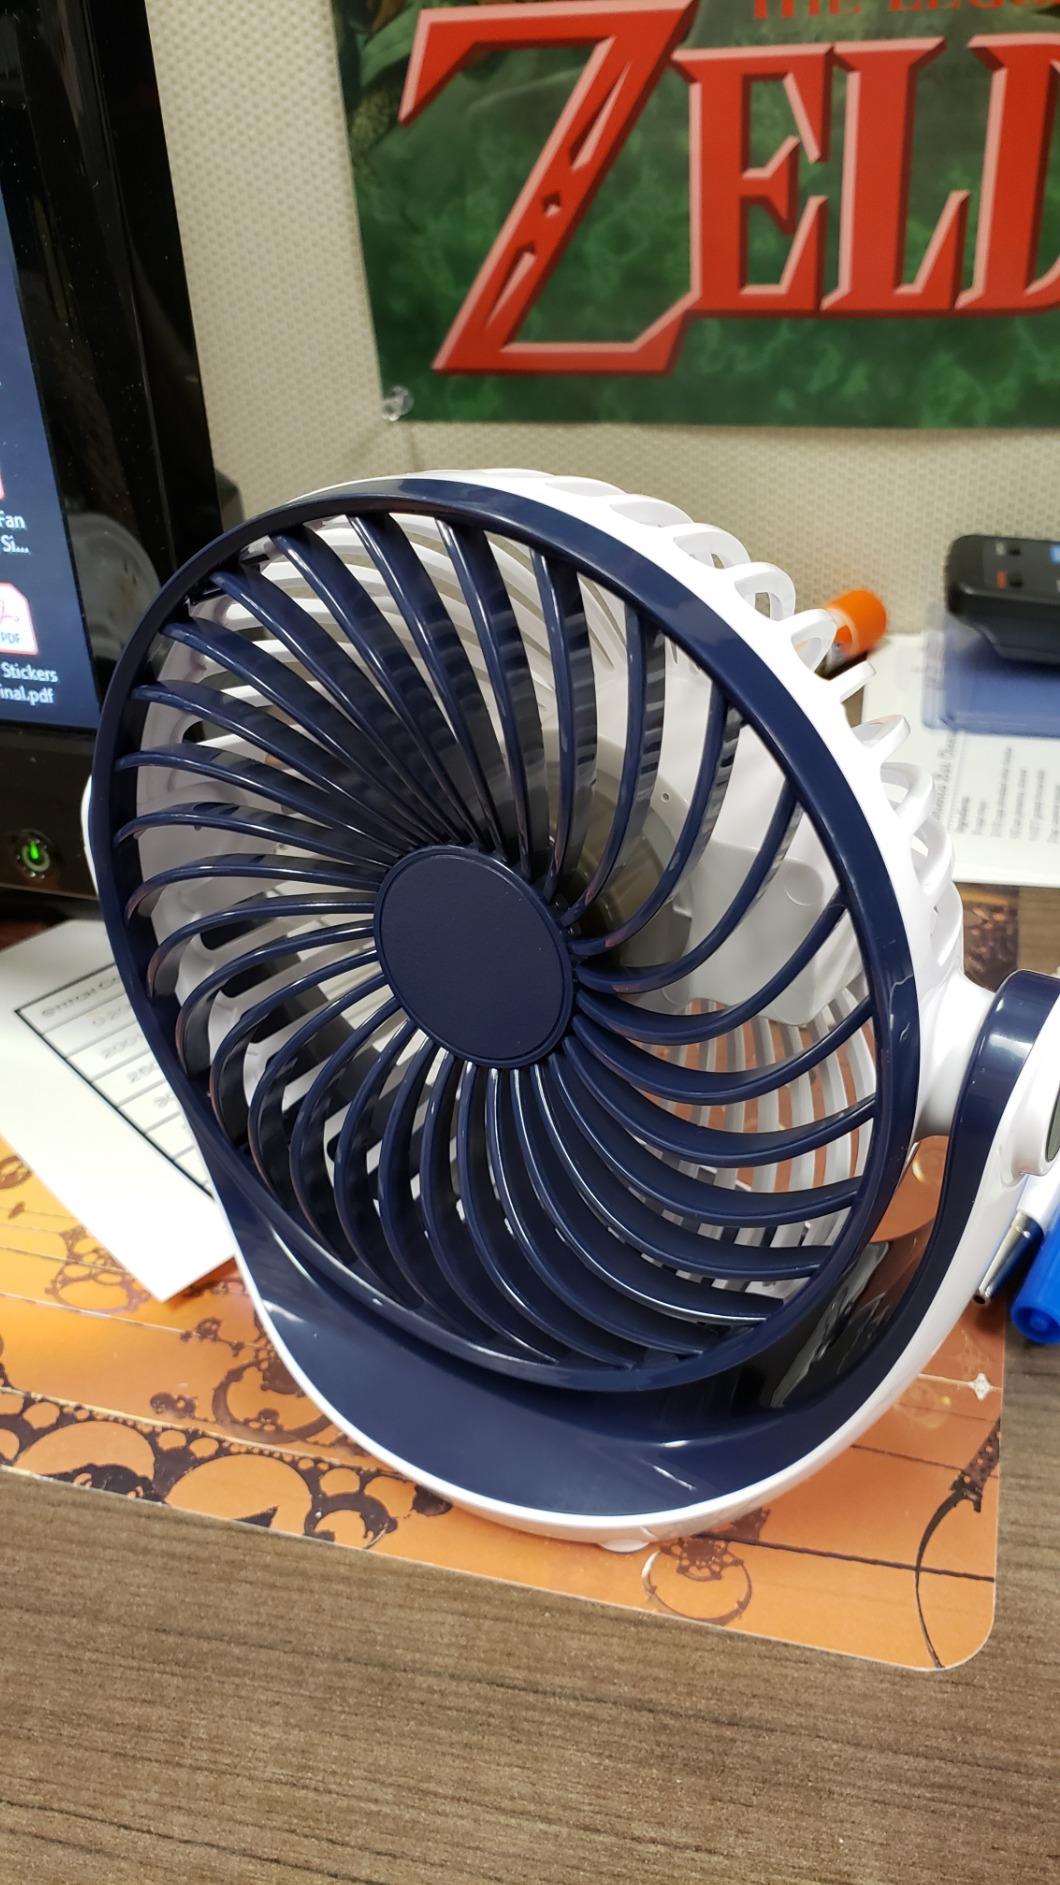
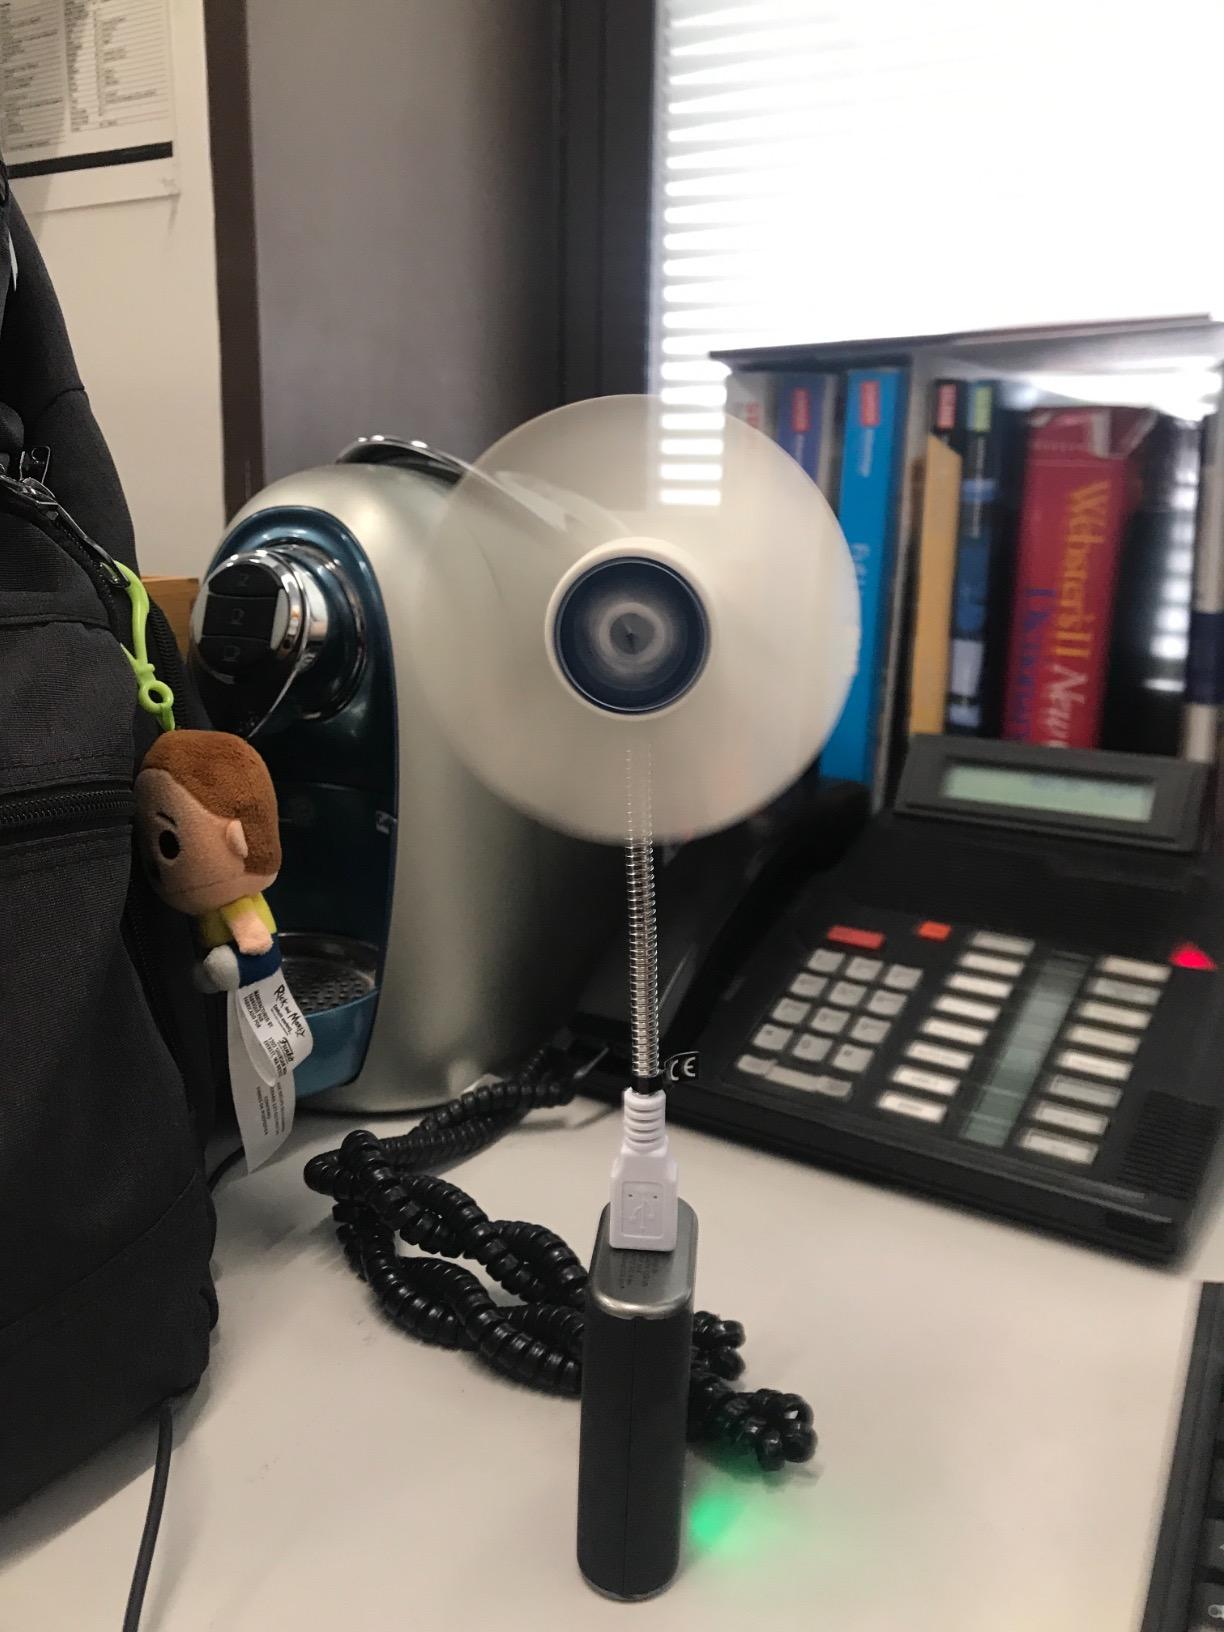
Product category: fan
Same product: no